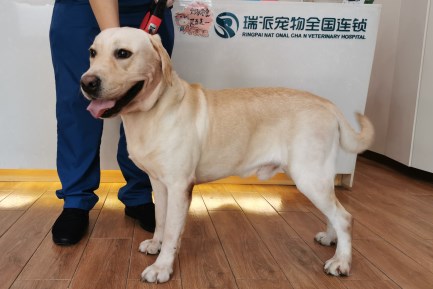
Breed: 3580-n000122-Labrador_retriever